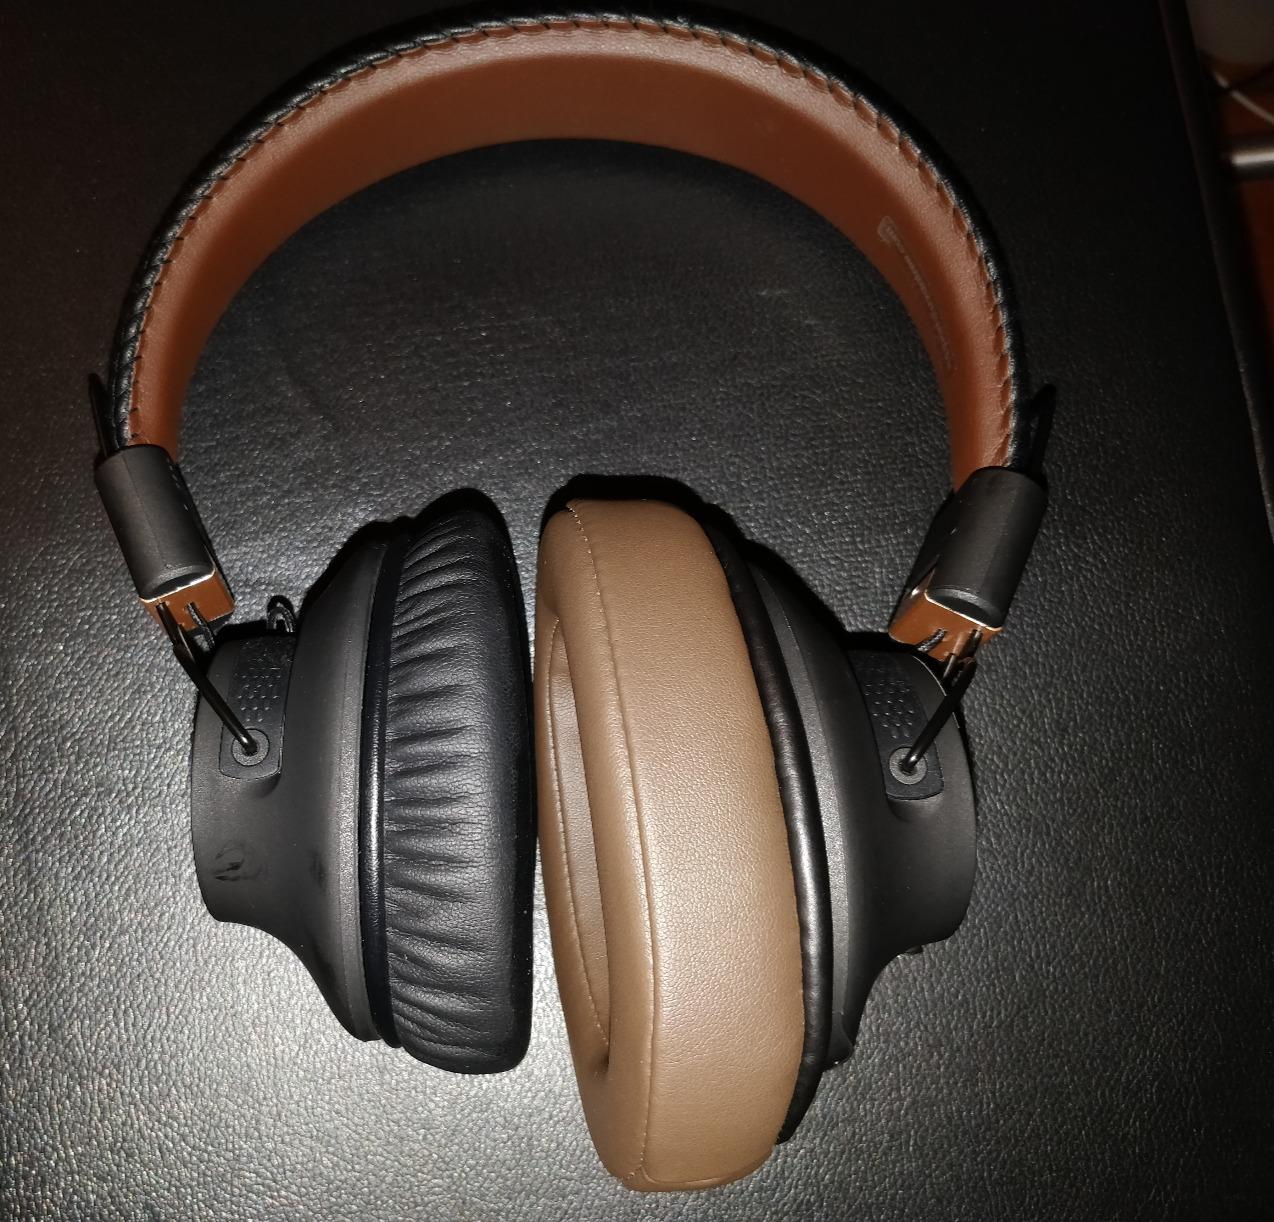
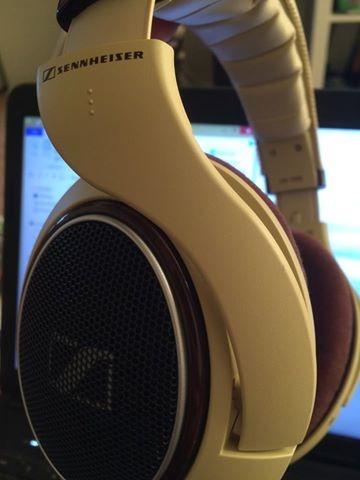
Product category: headphones
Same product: no